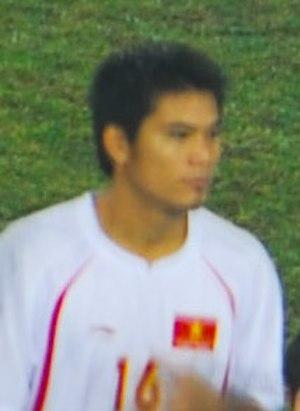
Huỳnh Quang Thanh est un joueur de football international vietnamien, qui évoluait au poste de défenseur.